Khushbir Singh Shaad

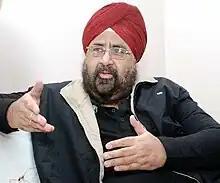
Khushbir Singh Shaad

Khushbir Singh Shaad (Urdu: خوشبیر سنگھ شاد) (Hindi:खुशबीर सिंह 'शाद') is an Indian Urdu Shayar (poet) with over 15 books of Urdu Ghazals to his credit published in Devnagri, Urdu and Punjabi languages.